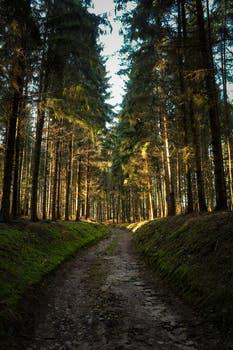
Label: Watermark